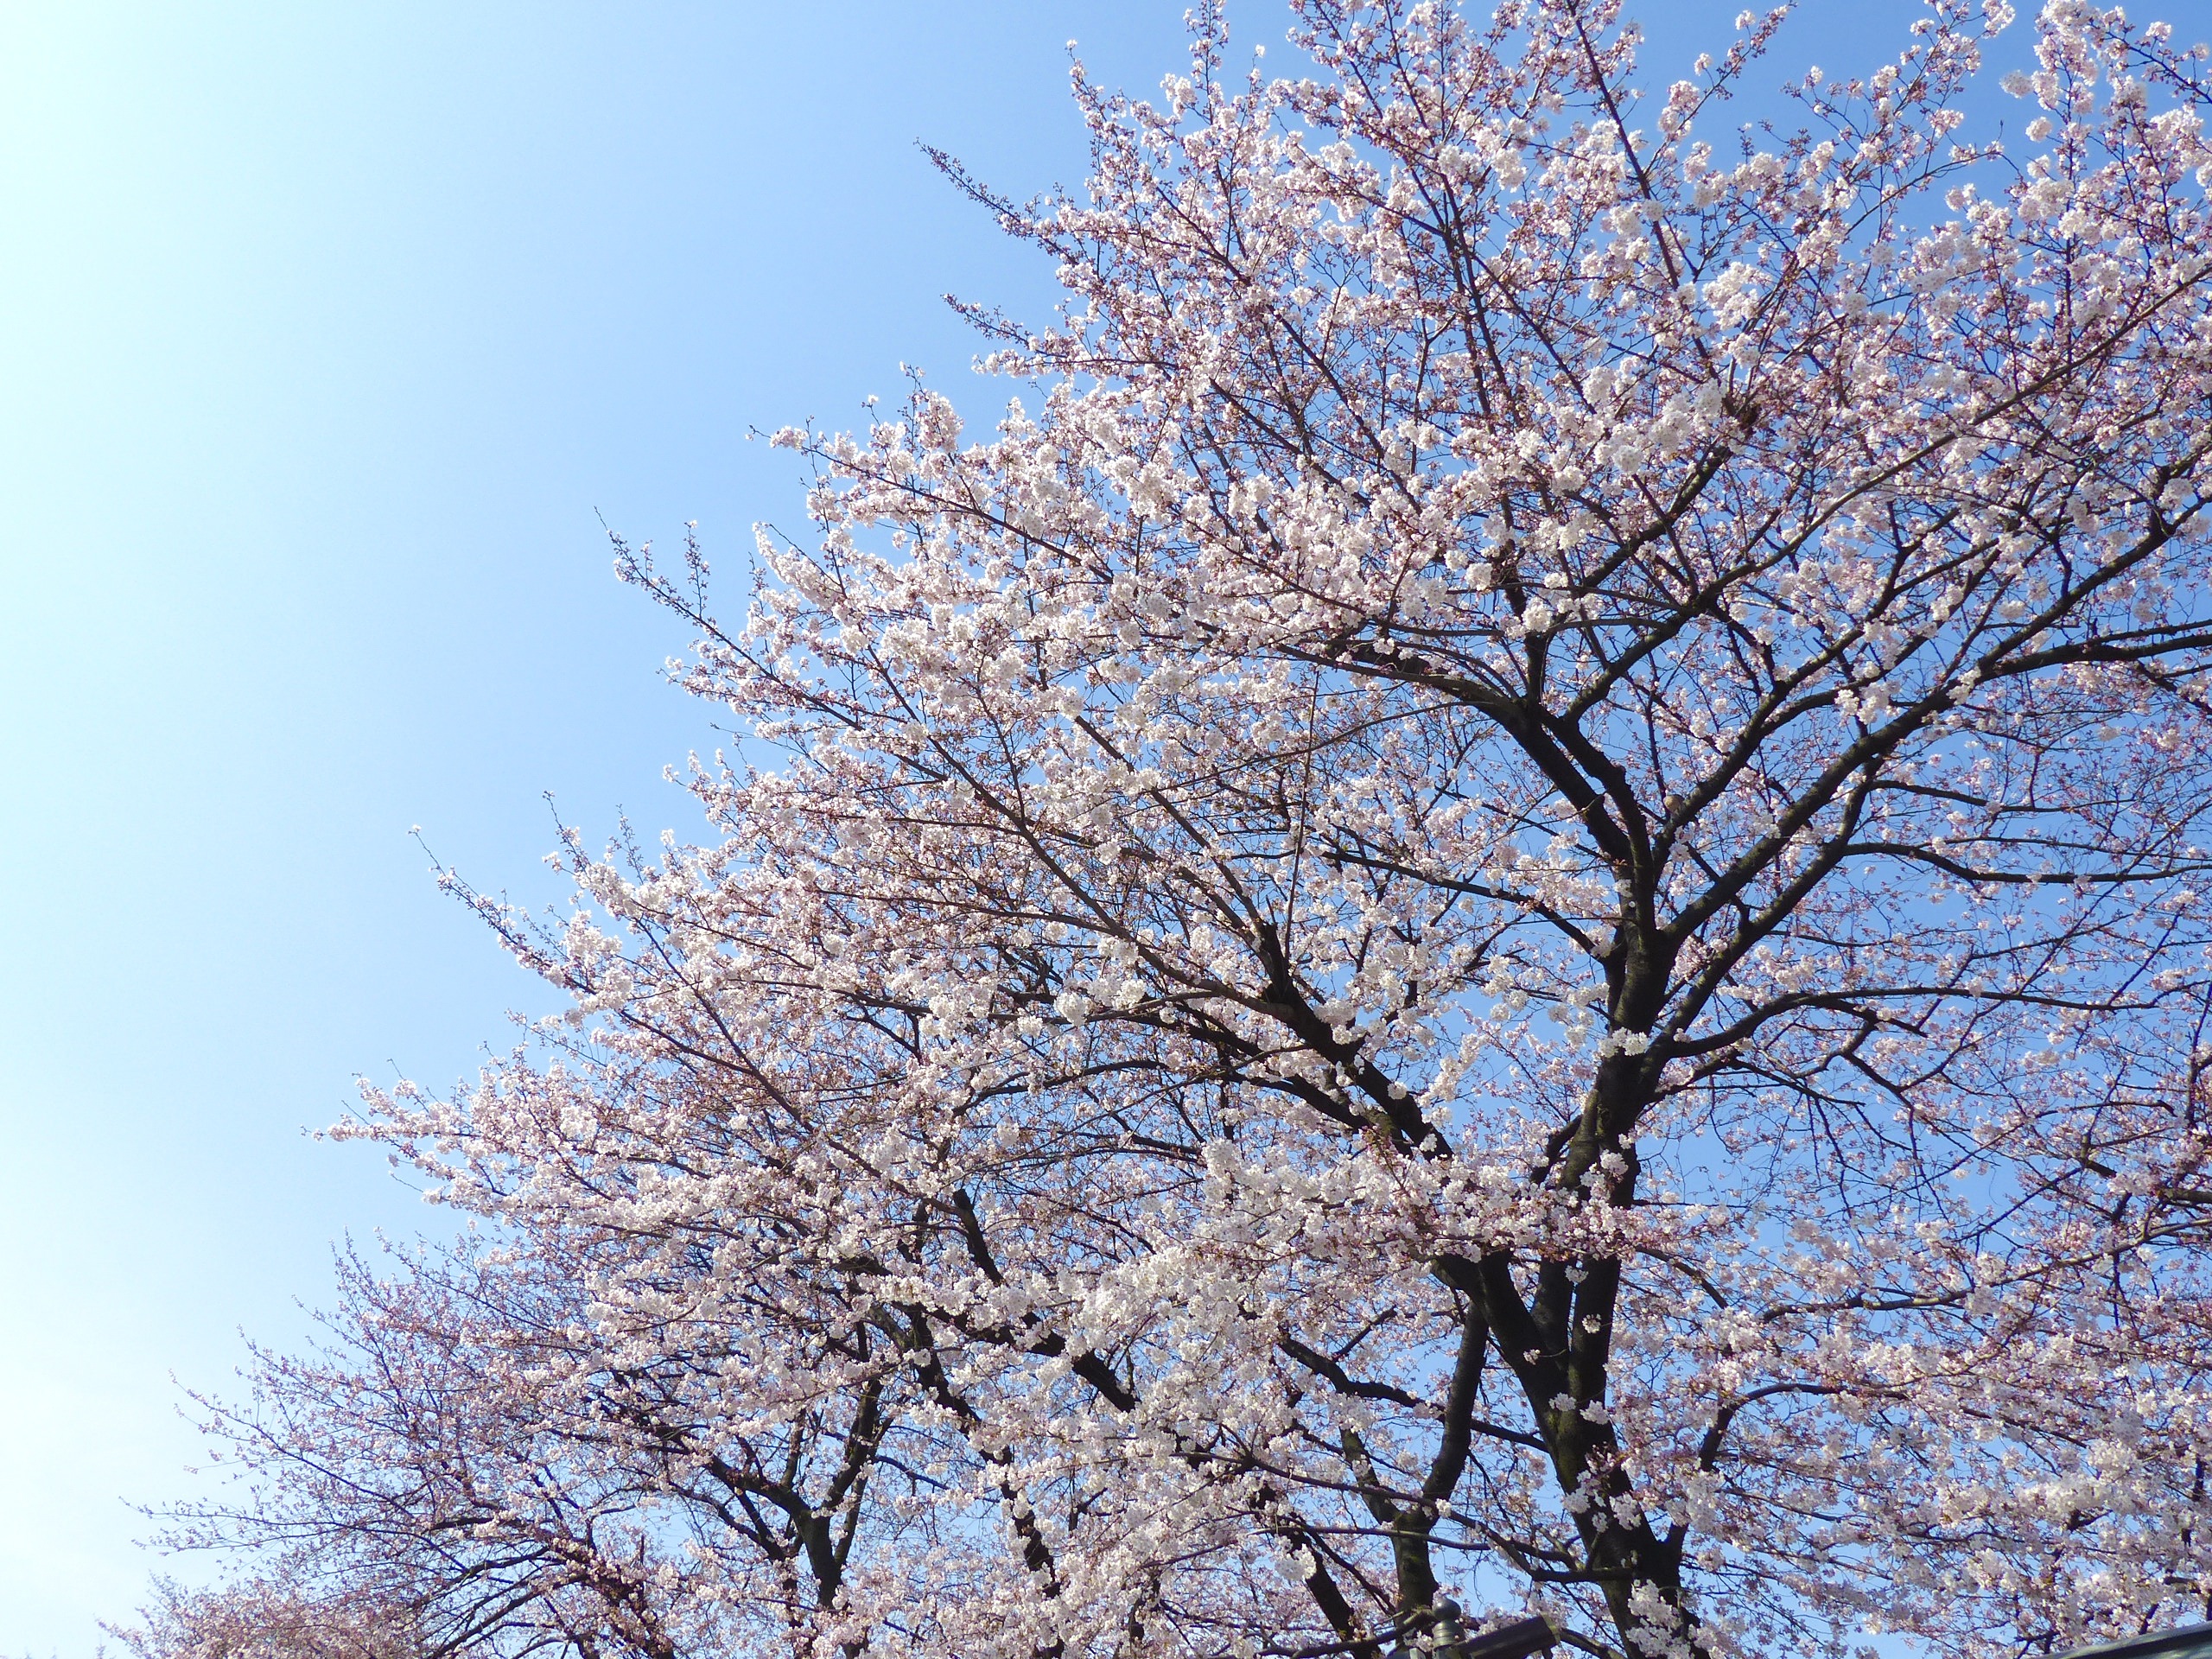
tree, nature, branch, blossom, plant, sky, white, flower, petal, bloom, floral, spring, natural, fresh, asia, blooming, blue, garden, pink, japan, season, cherry blossom, tokyo, springtime, sakura, blossoming, cherry